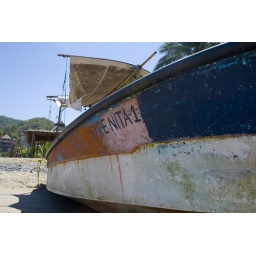
A fishing boat on the beach in La Manzanilla, Mexico. March 2010